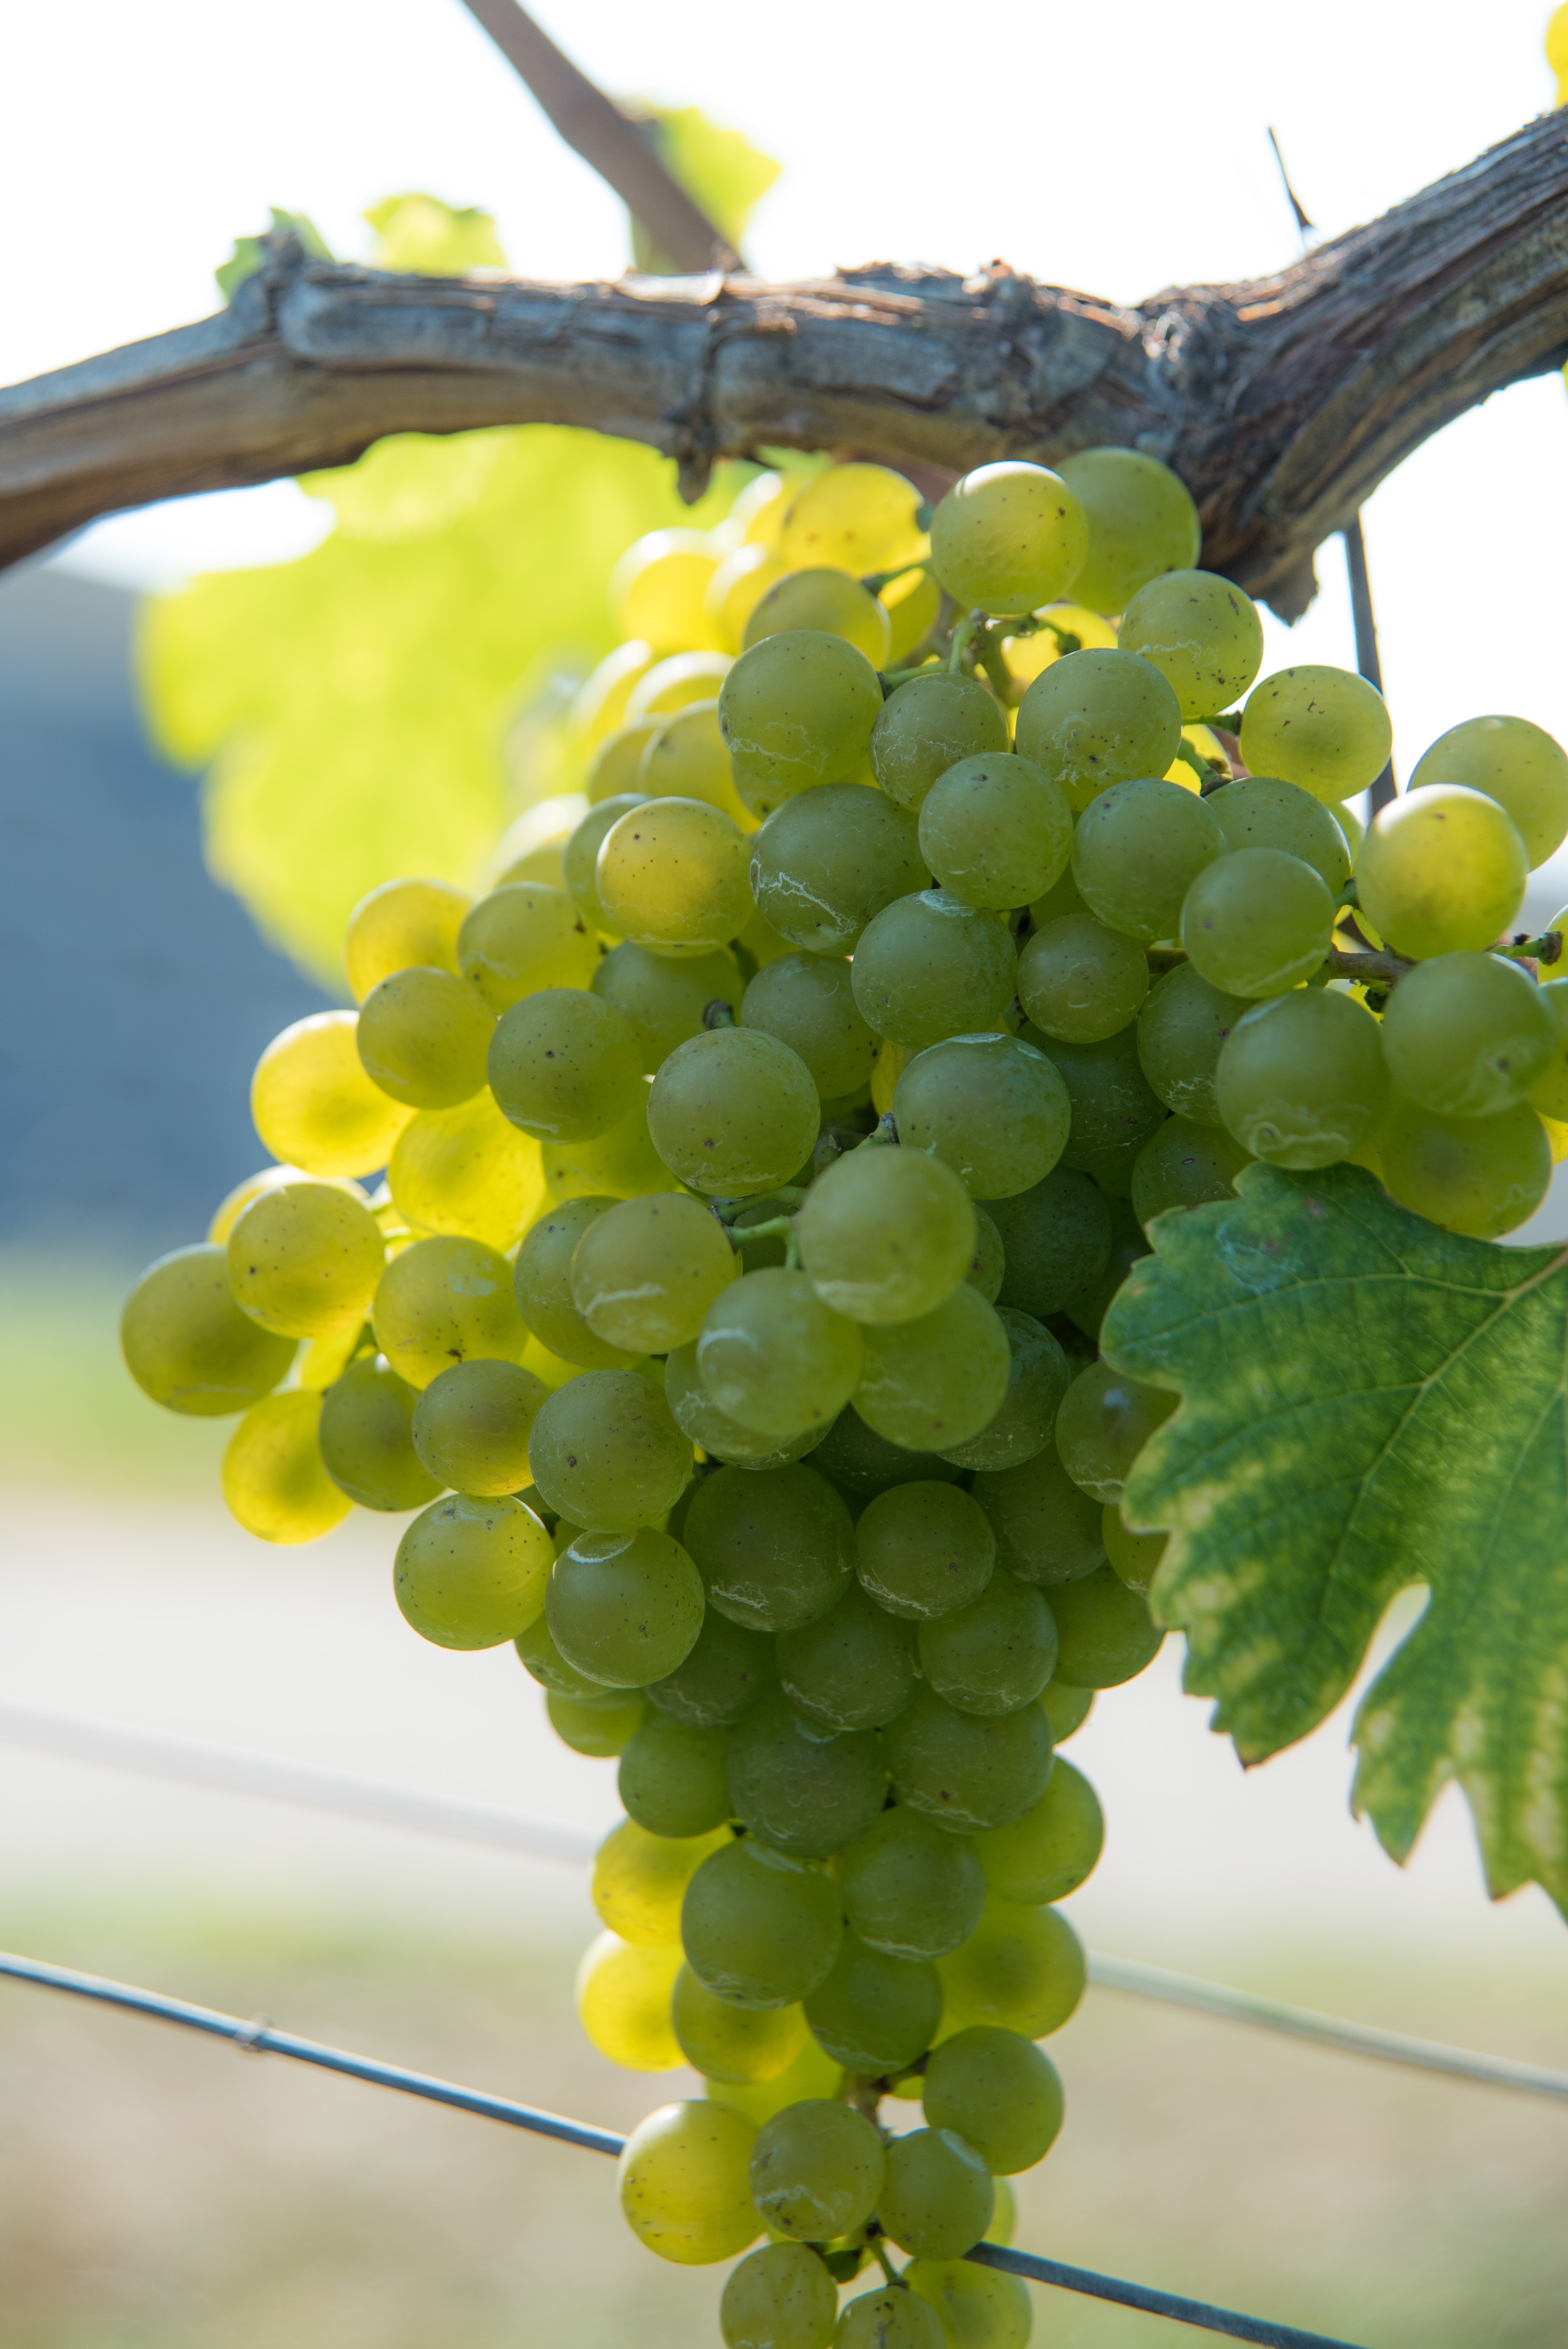
plant, grape, wine, fruit, flower, food, green, produce, agriculture, vines, grapes, back light, winegrowing, flowering plant, vitis, sultana, land plant, grapevine family